Ramrod (film)

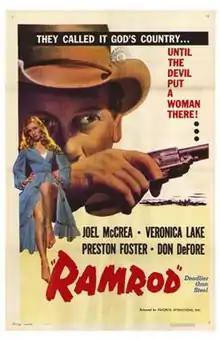
Theatrical release poster

Ramrod is a 1947 American Western film directed by Andre de Toth and starring Joel McCrea, Veronica Lake, Preston Foster and Don DeFore. This cowboy drama from Hungarian director de Toth was the first of several films based on the stories of Western author Luke Short. De Toth's first Western is often compared to films noir released around the same time. Leading lady Veronica Lake was then married to director de Toth. The supporting cast features Donald Crisp, Charles Ruggles, Lloyd Bridges and Ray Teal.